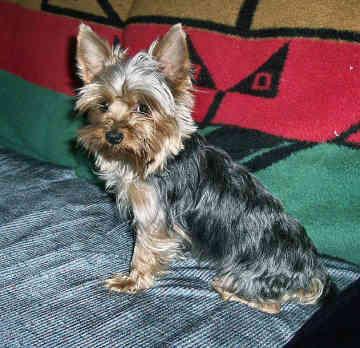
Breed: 340-n000120-Yorkshire_terrier